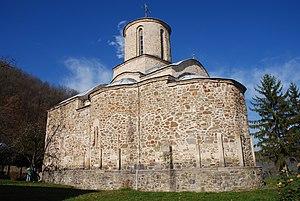
Les monuments culturels protégés constituent une catégorie de monuments de Serbie inscrits sur une liste de monuments bénéficiant de la protection de l'État. Il s'agit d'une troisième catégorie de monuments protégés classés, par leur importance, après les monuments culturels d'importance exceptionnelle et les monuments culturels de grande importance.
Le monastère de Lepenac est un monastère orthodoxe serbe situé à Lepenac, dans le district de Rasina et dans la municipalité de Brus en Serbie. Il est inscrit sur la liste des monuments culturels protégés de la République de Serbie.
L'éparchie de Kruševac est une éparchie, c'est-à-dire une circonscription de l'Église orthodoxe serbe. Située au centre de la Serbie, elle a son siège à Kruševac. En 2016, elle est administrée par l'évêque David.